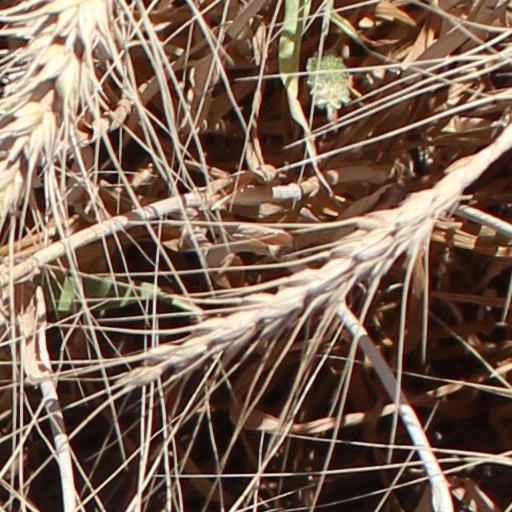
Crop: wheat